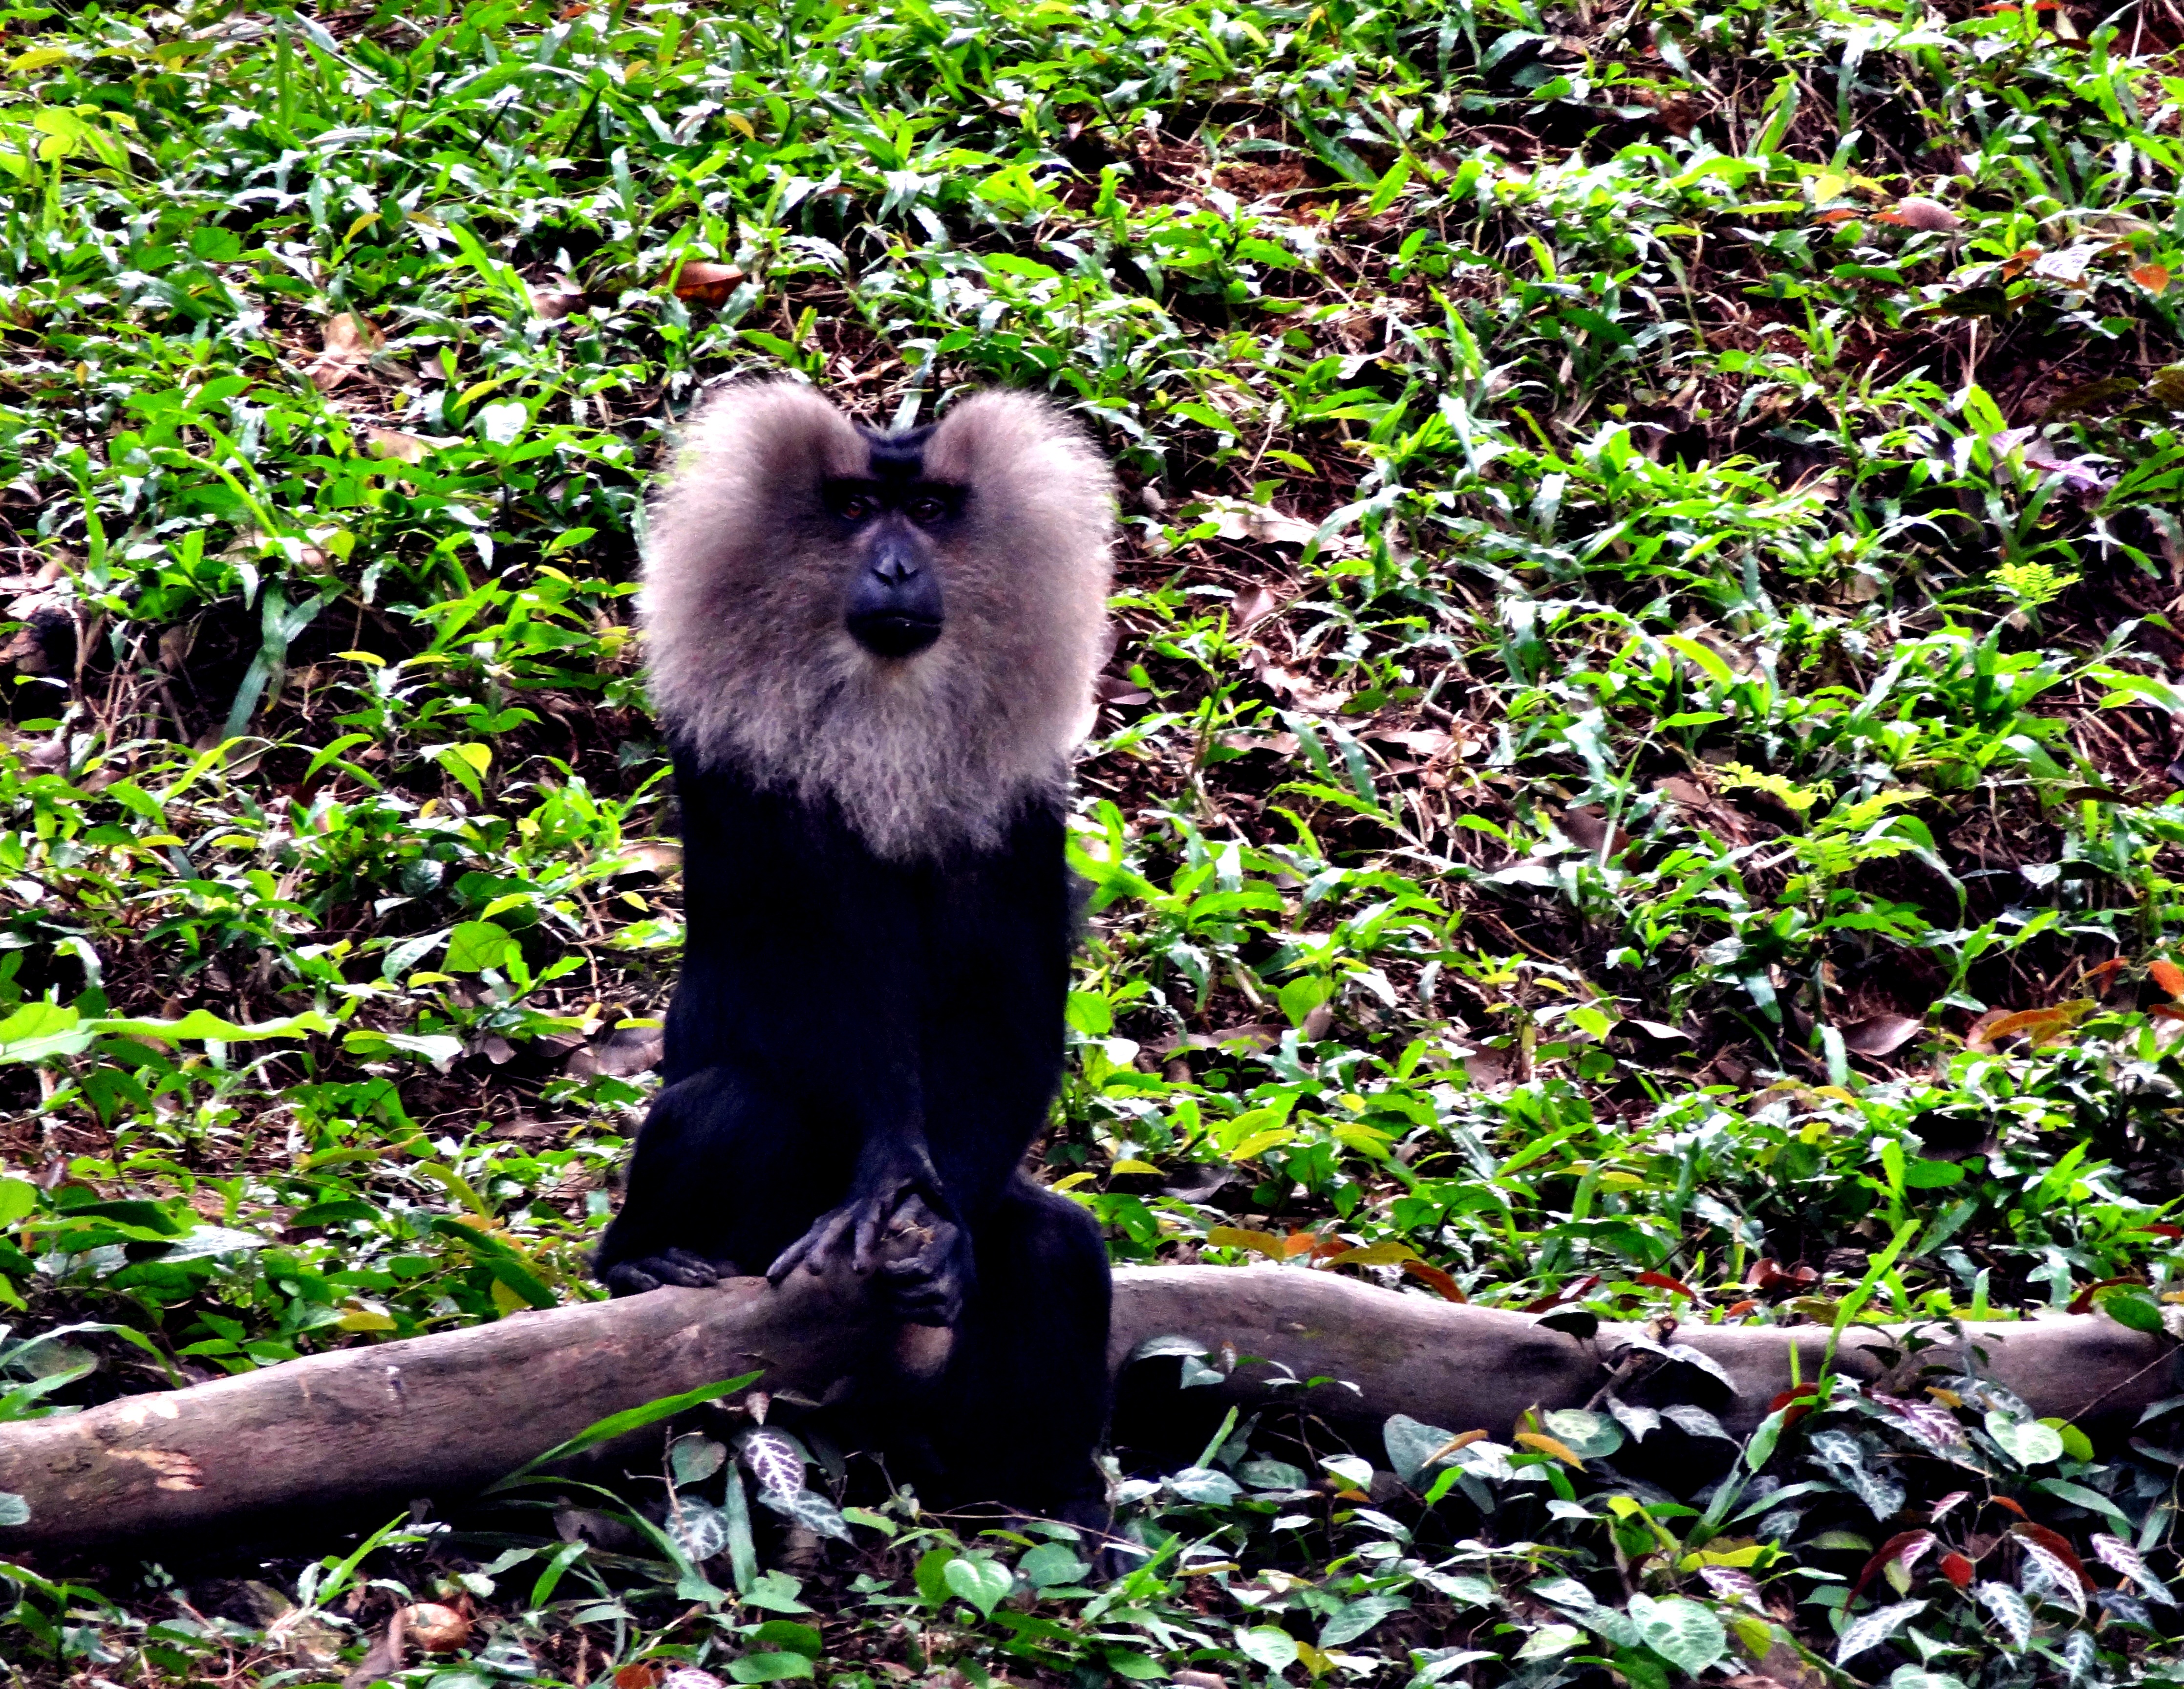
tree, nature, forest, outdoor, animal, cute, looking, travel, female, wildlife, wild, fur, portrait, young, green, jungle, tropical, sitting, brown, mammal, asia, monkey, fauna, lion, primate, life, long, face, family, eyes, ape, rainforest, expression, indonesia, habitat, tailed, bali, macaque, macaca, long tailed, tailedm